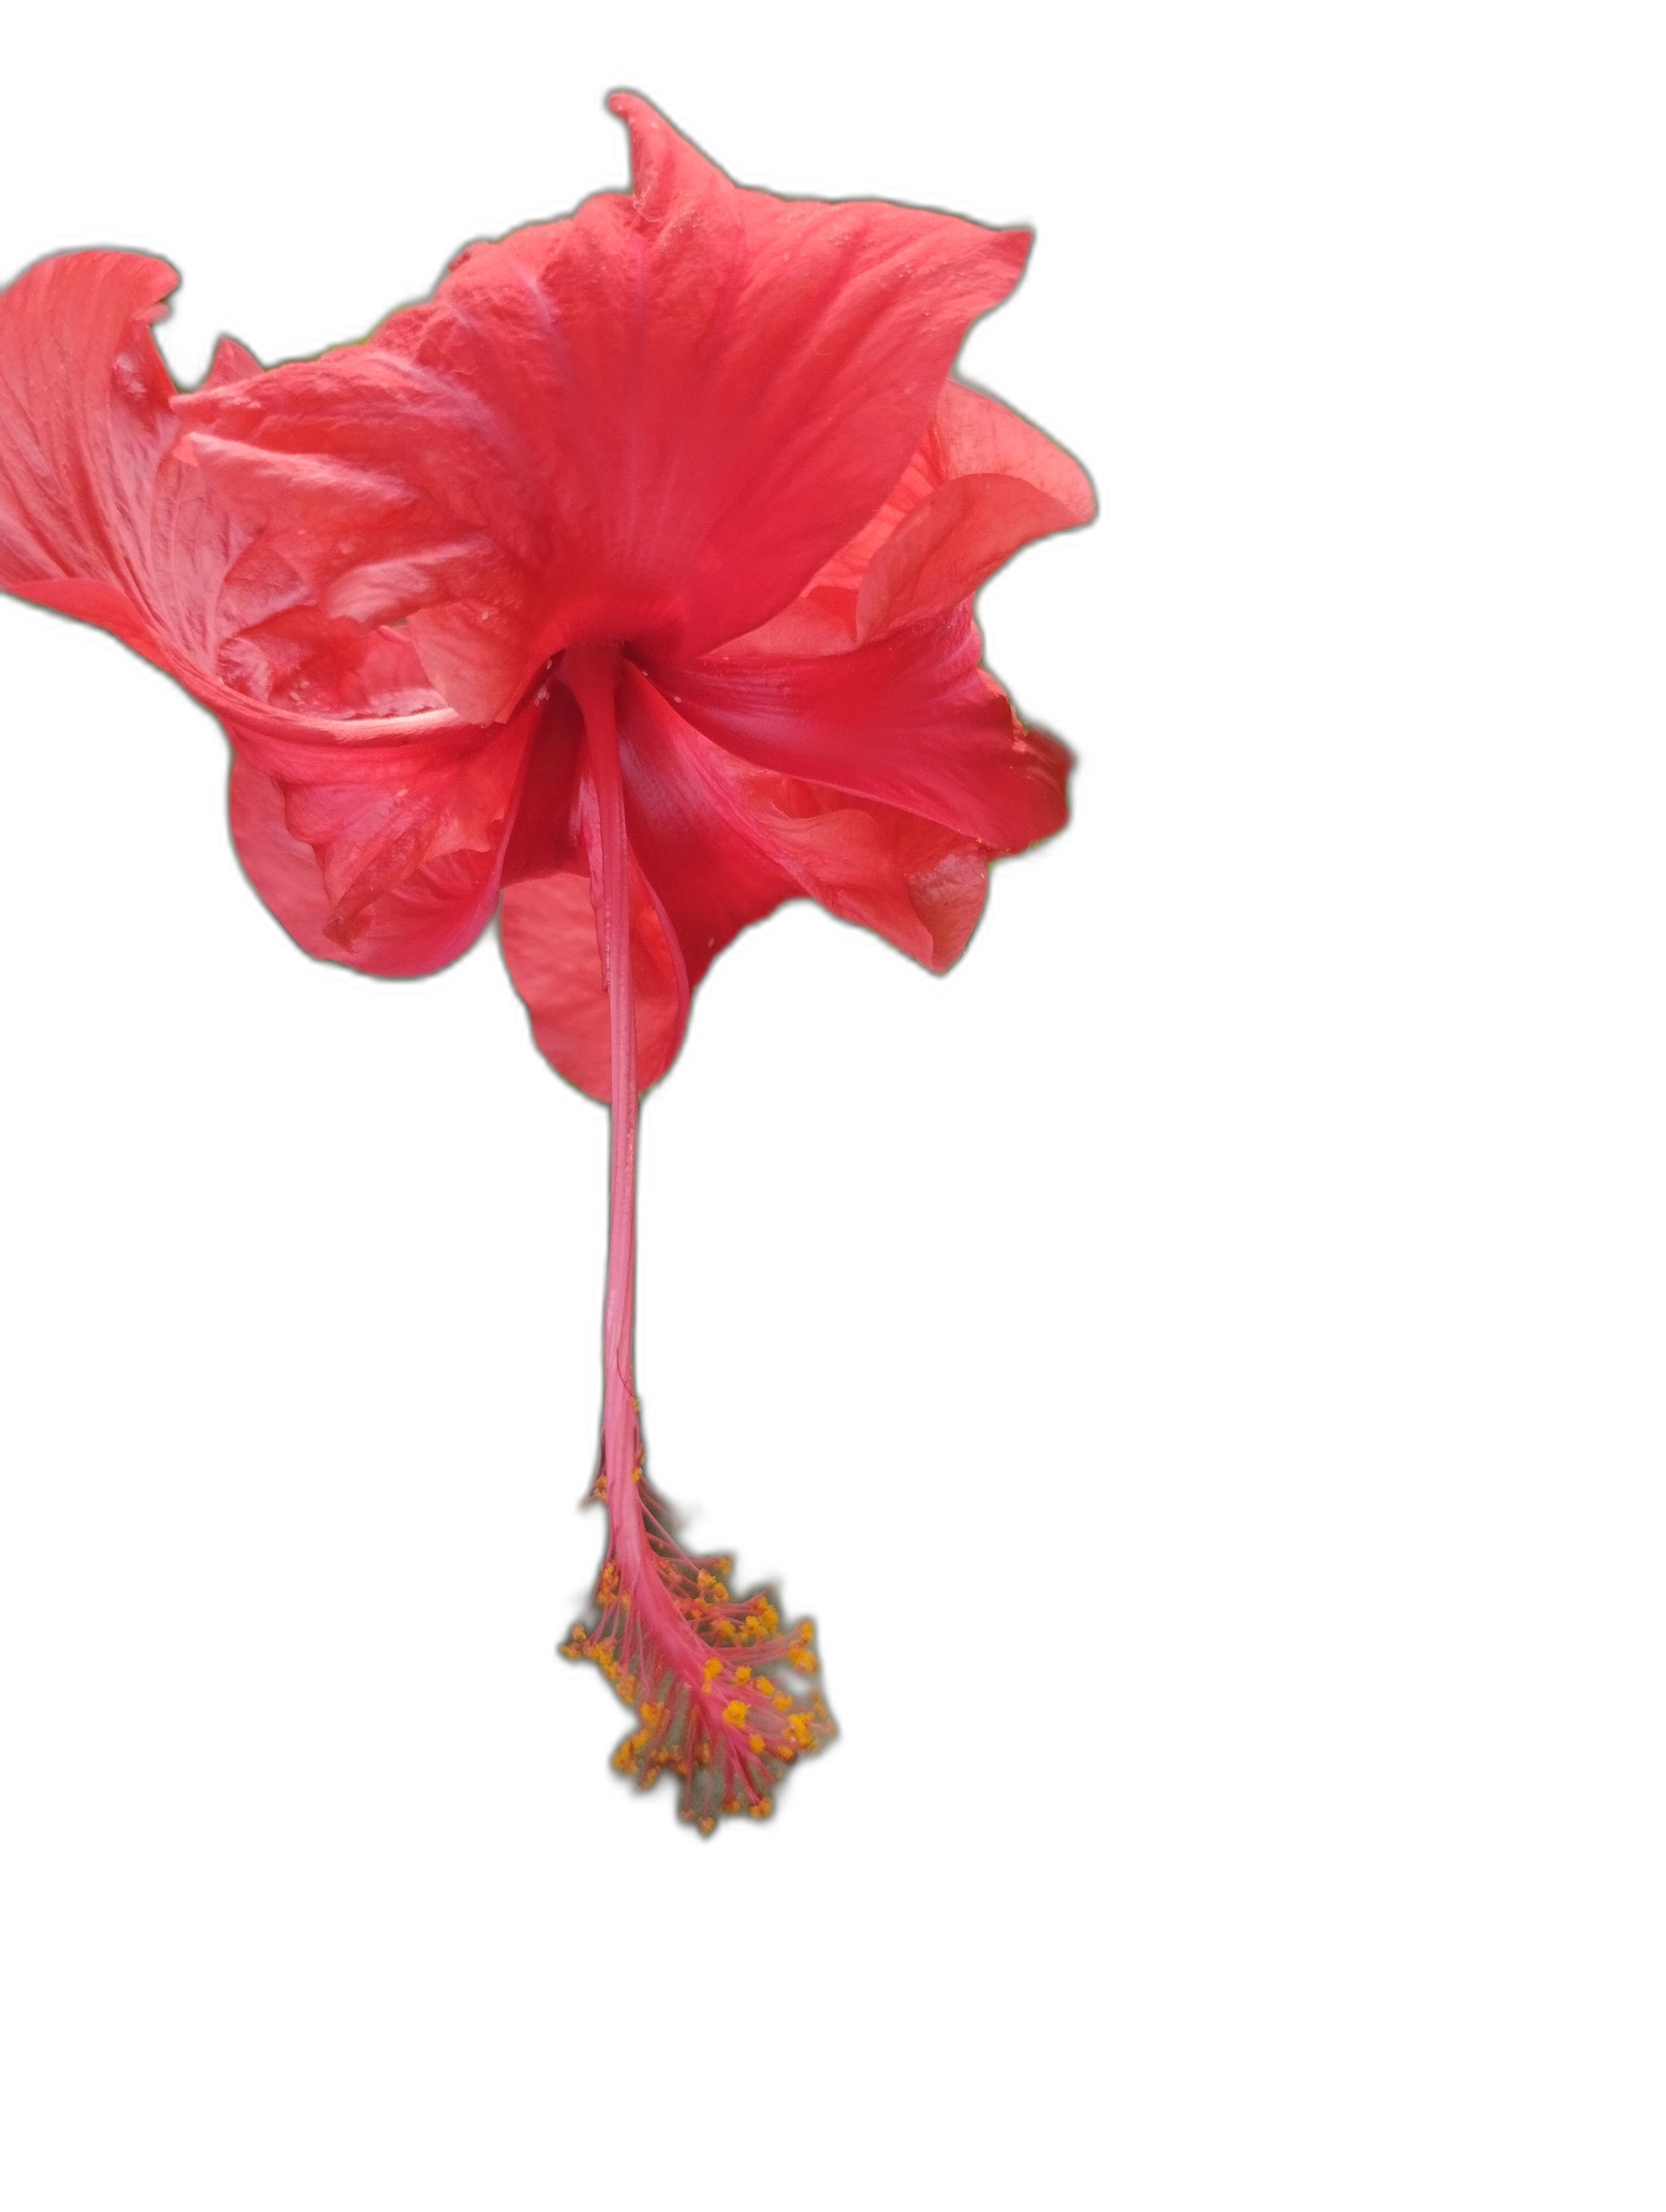
Label: Hibiscus